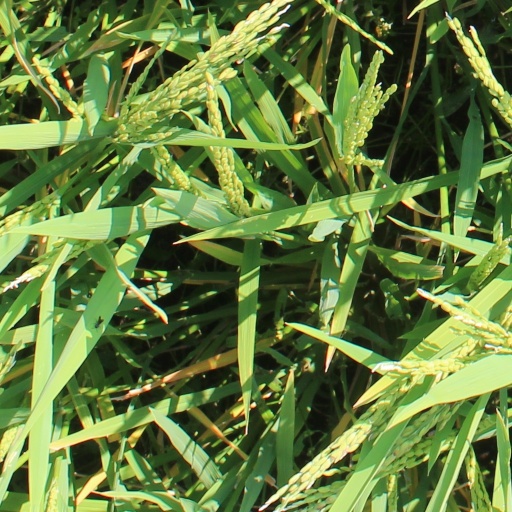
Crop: rice